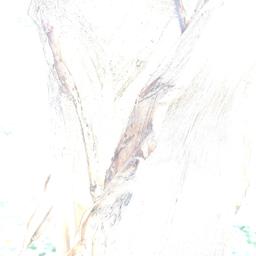
Label: BACTERIAL SOFT ROT